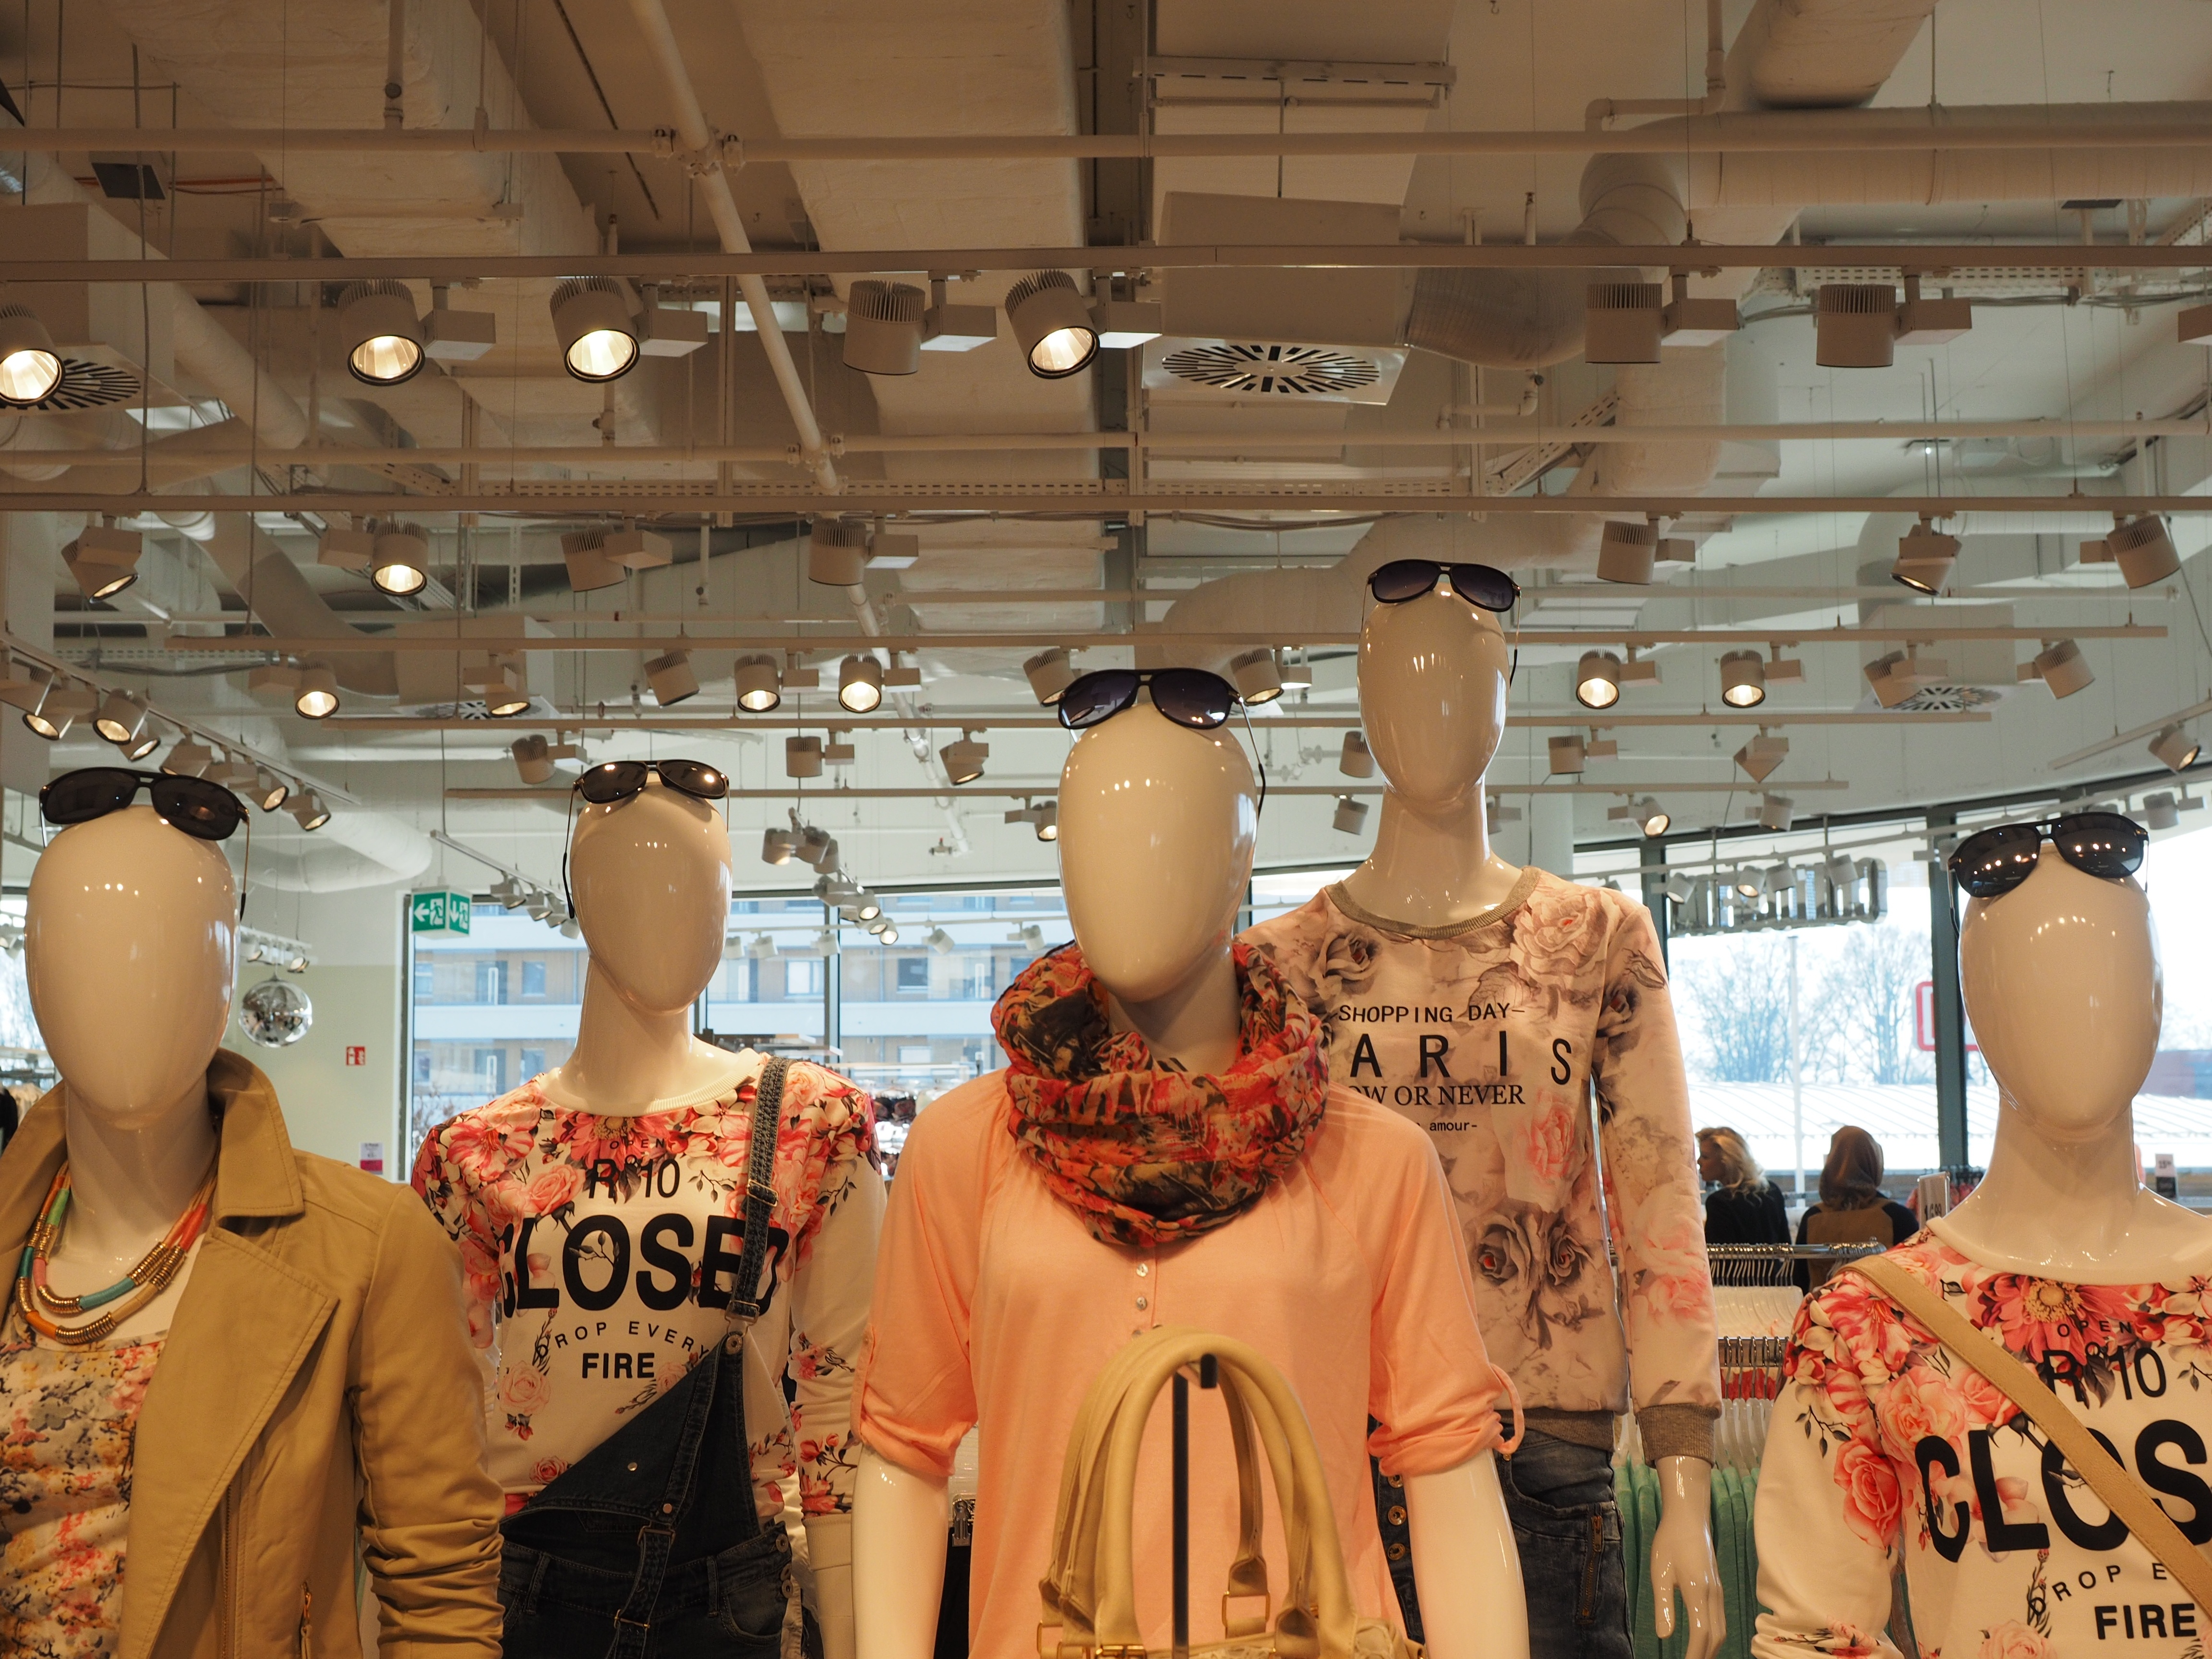
decoration, meal, fashion, shopping, doll, cool, sunglasses, look, mannequins, fashionable, fashion industry